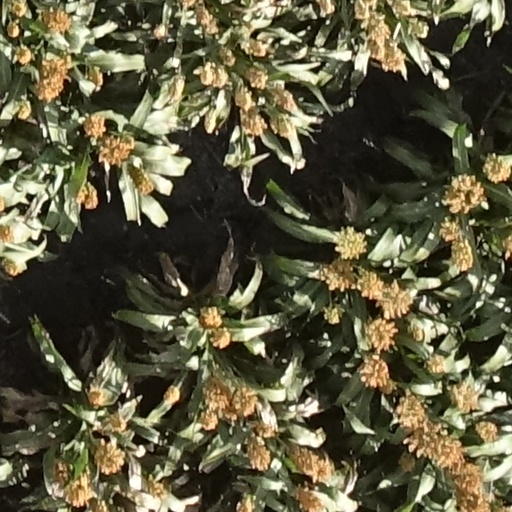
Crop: sorghum